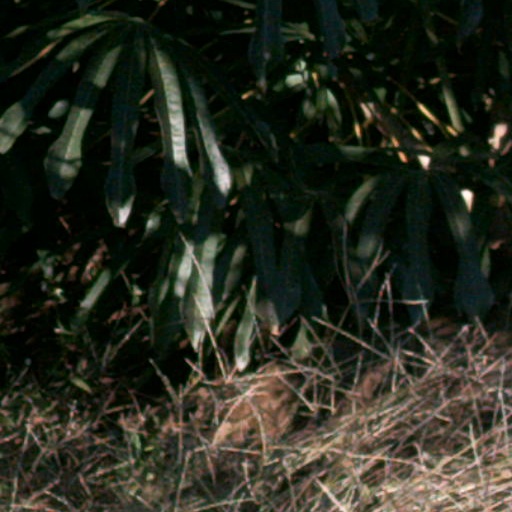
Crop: cassava